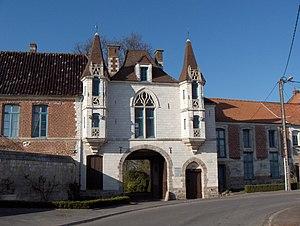
Ham-en-Artois (France, dépt. Pas-de-Calais), pavillon d'entrée de l'ancienne abbaye bénédictine (1079-1793), construit au XVIIIe siècle, gotifié au XIXe siècle).